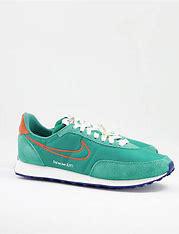
Brand: Nike
Model: Waffle 2